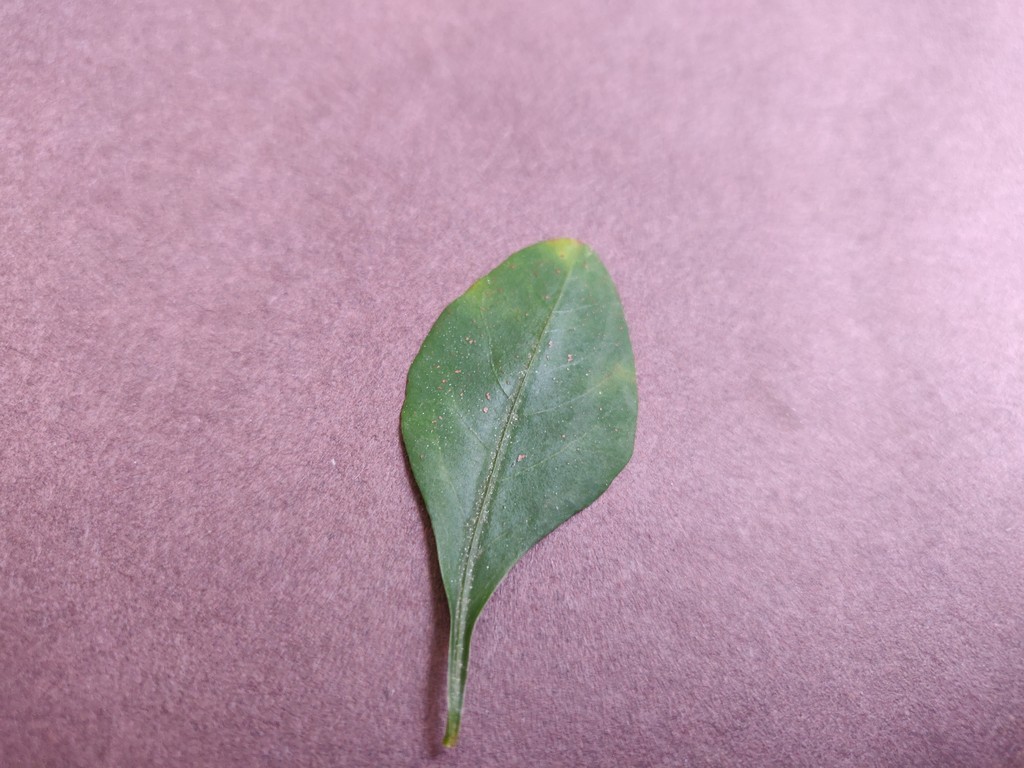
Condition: Unhealthy
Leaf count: single
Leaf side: front